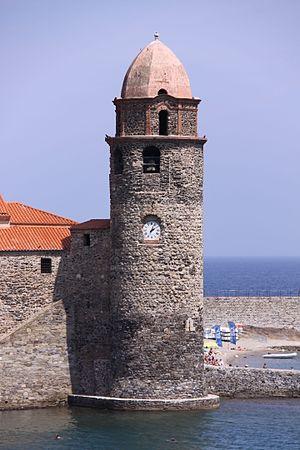
L' église Notre-Dame-des-Anges de Collioure, la célèbre tour attenante qui sert de clocher à l' église. Monument Historique classé en 1923. PA00104000. Collioure, Pyrénées-Orientales, France.